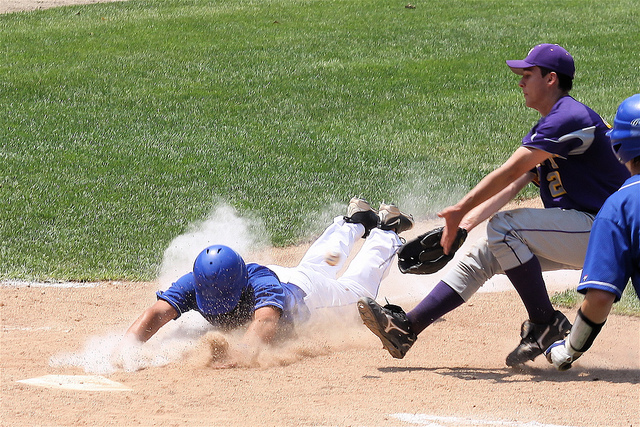
cầu thủ bóng chày đang trượt xuống sân cát cố gắng bắt bóng